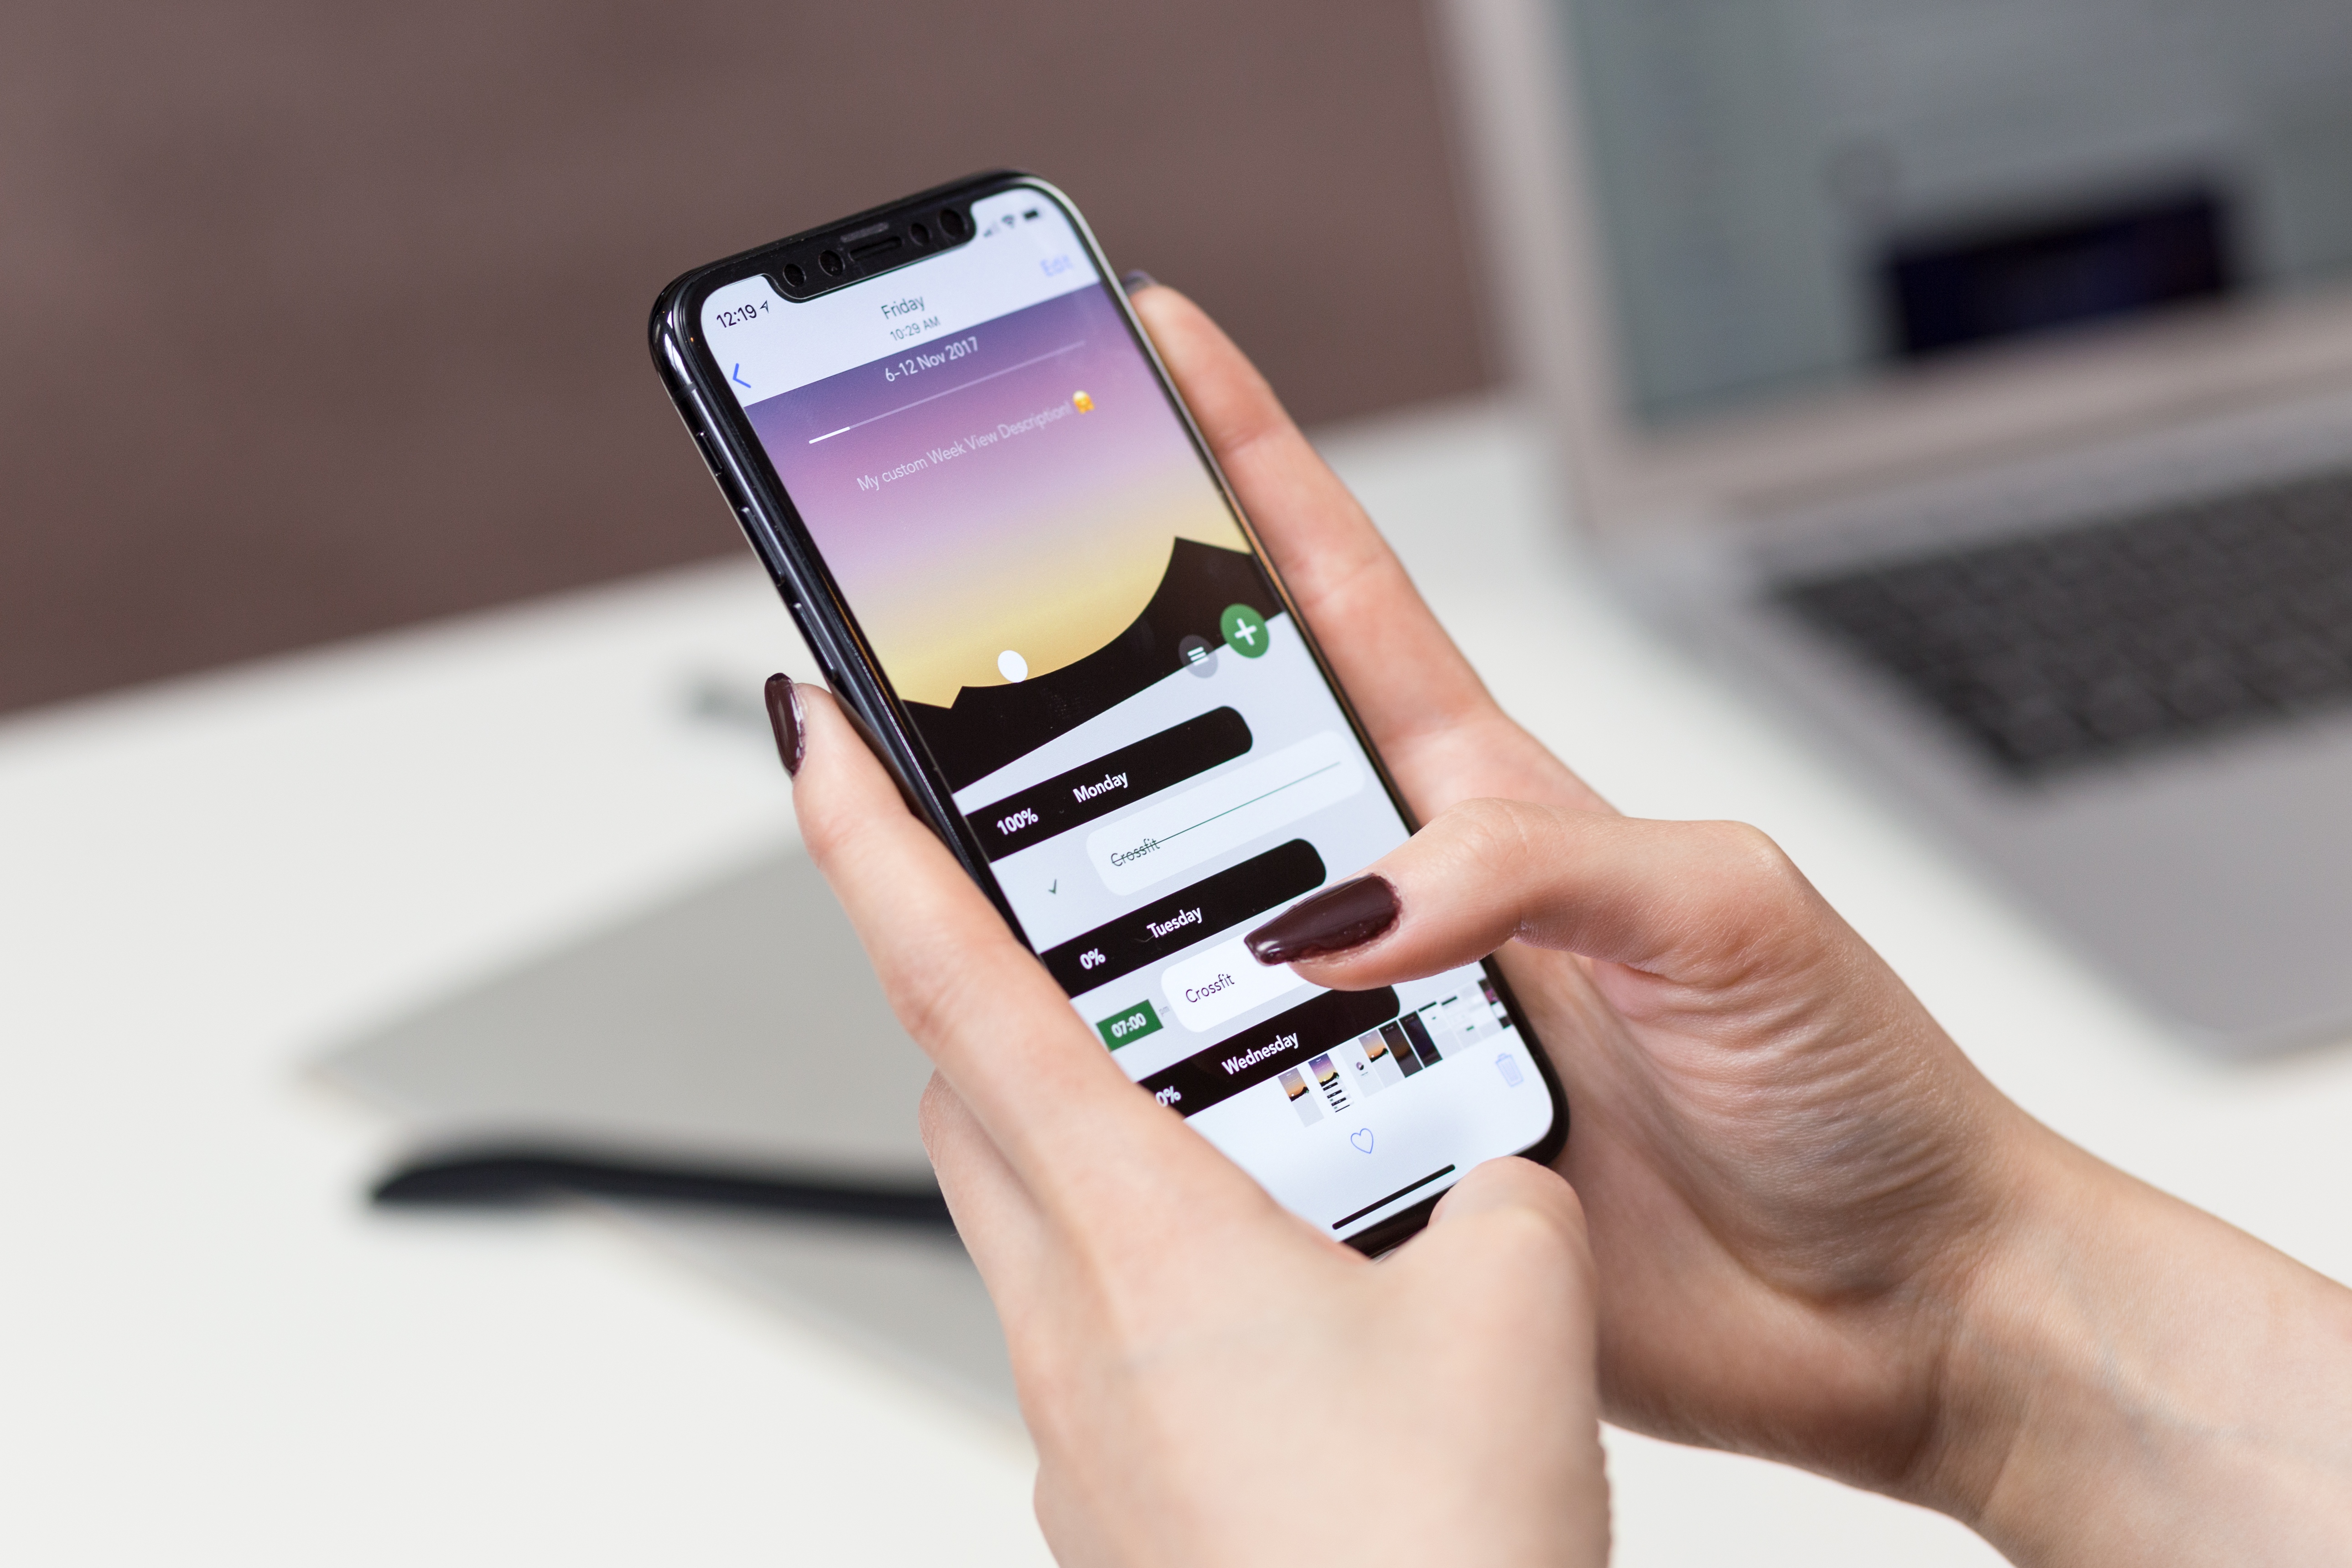
mobile phone, gadget, communication device, portable communications device, smartphone, product, electronic device, technology, font, hand, iphone, finger, Material property, telephone, feature phone, magenta, nail, mobile device